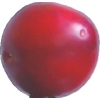
Label: cherry_wax_red